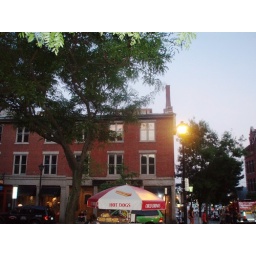
so everything is pretty much haunted in Portland, like the 3rd floor on this building